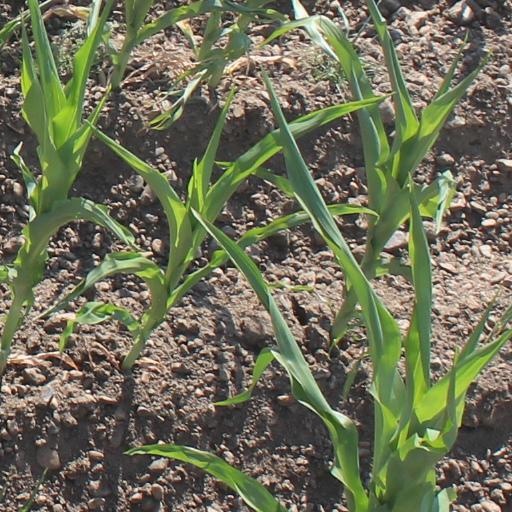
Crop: maize; corn